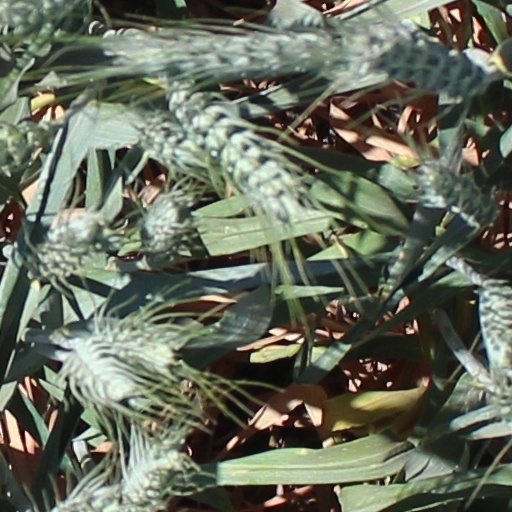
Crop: wheat